Dollar vans in the New York metropolitan area

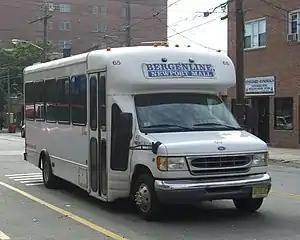
A dollar van in Union City, New Jersey

In the New York metropolitan area, dollar vans are a form of semi-formal public transportation. Dollar vans serve major corridors in Brooklyn, Queens, and the Bronx that lack adequate subway and bus service. A variant of the dollar van, the jitney, also serves areas in eastern New Jersey and transports them to Manhattan.